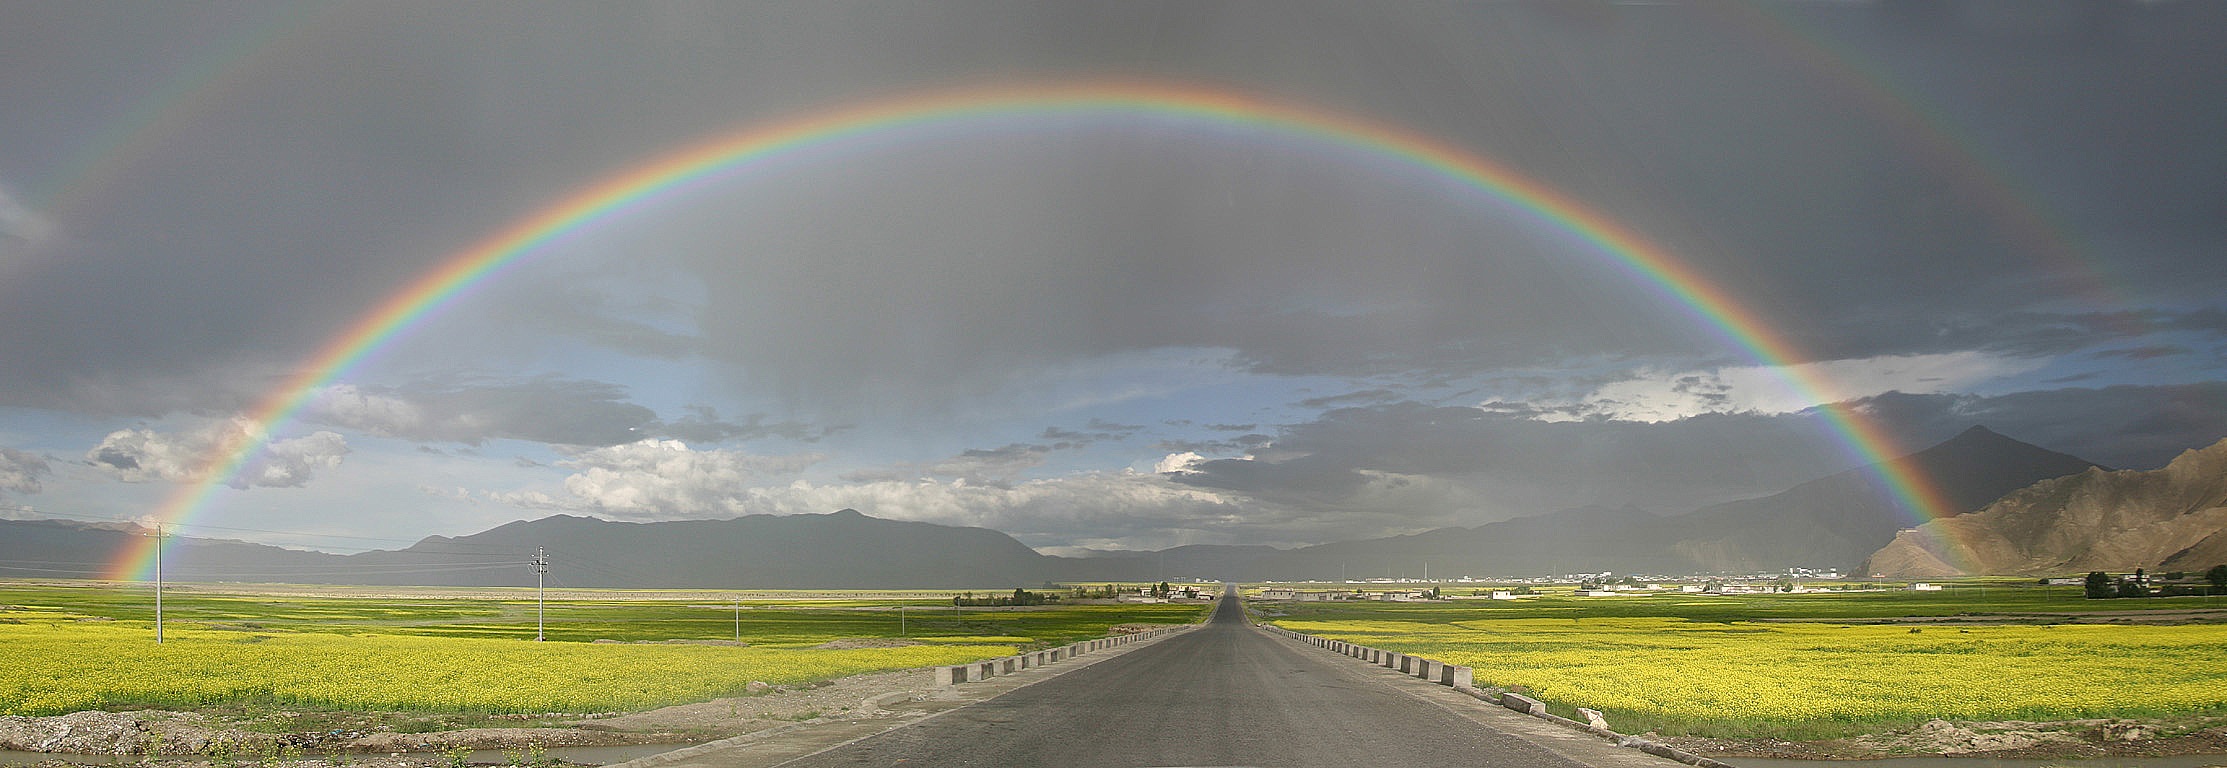
mountain, atmosphere, chinese, natural, weather, tibet, rainbow, plateau, meteorological phenomenon, atmosphere of earth